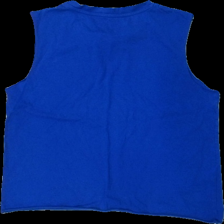
View: back
Type: Tank top
Category: Men
Brand: Not in the list
Brand text on label: warp
Colors: Blue, White
Material: 100% cotton
Pattern: Other
Cut: Regular
Size: M
Season: All
Damage location: bottom center
Damage 2 location: middle center
Damage 3 location: middle left
Price range: 50-100
Recommended usage: Reuse
Description: blått linne med text fram